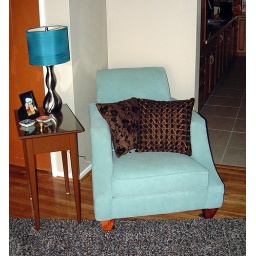
New pillows and lamp in family room - 04-23-07